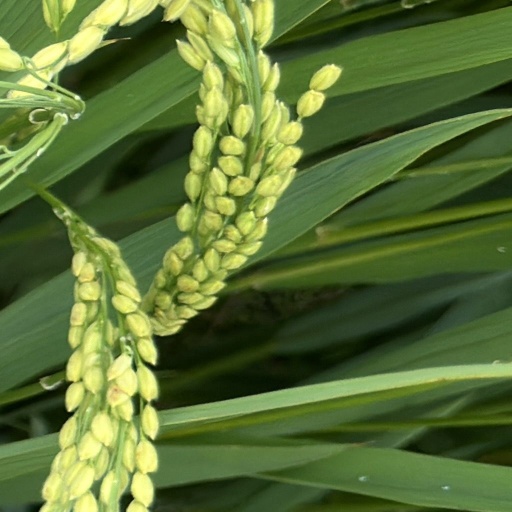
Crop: rice